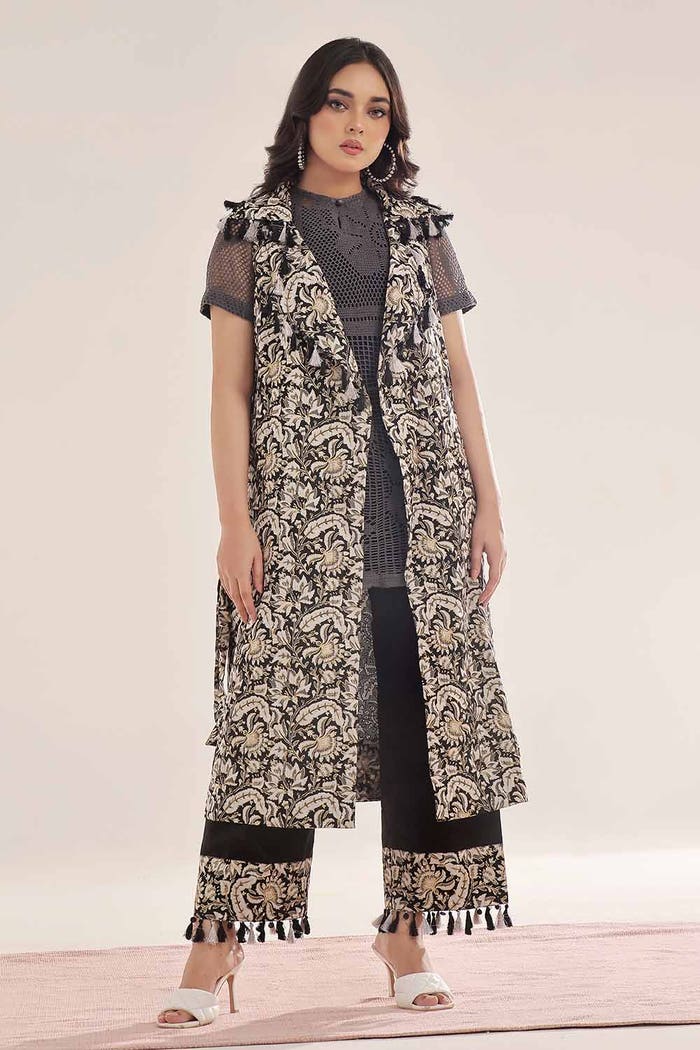
black multi embroidered vest